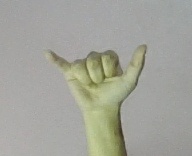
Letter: ya